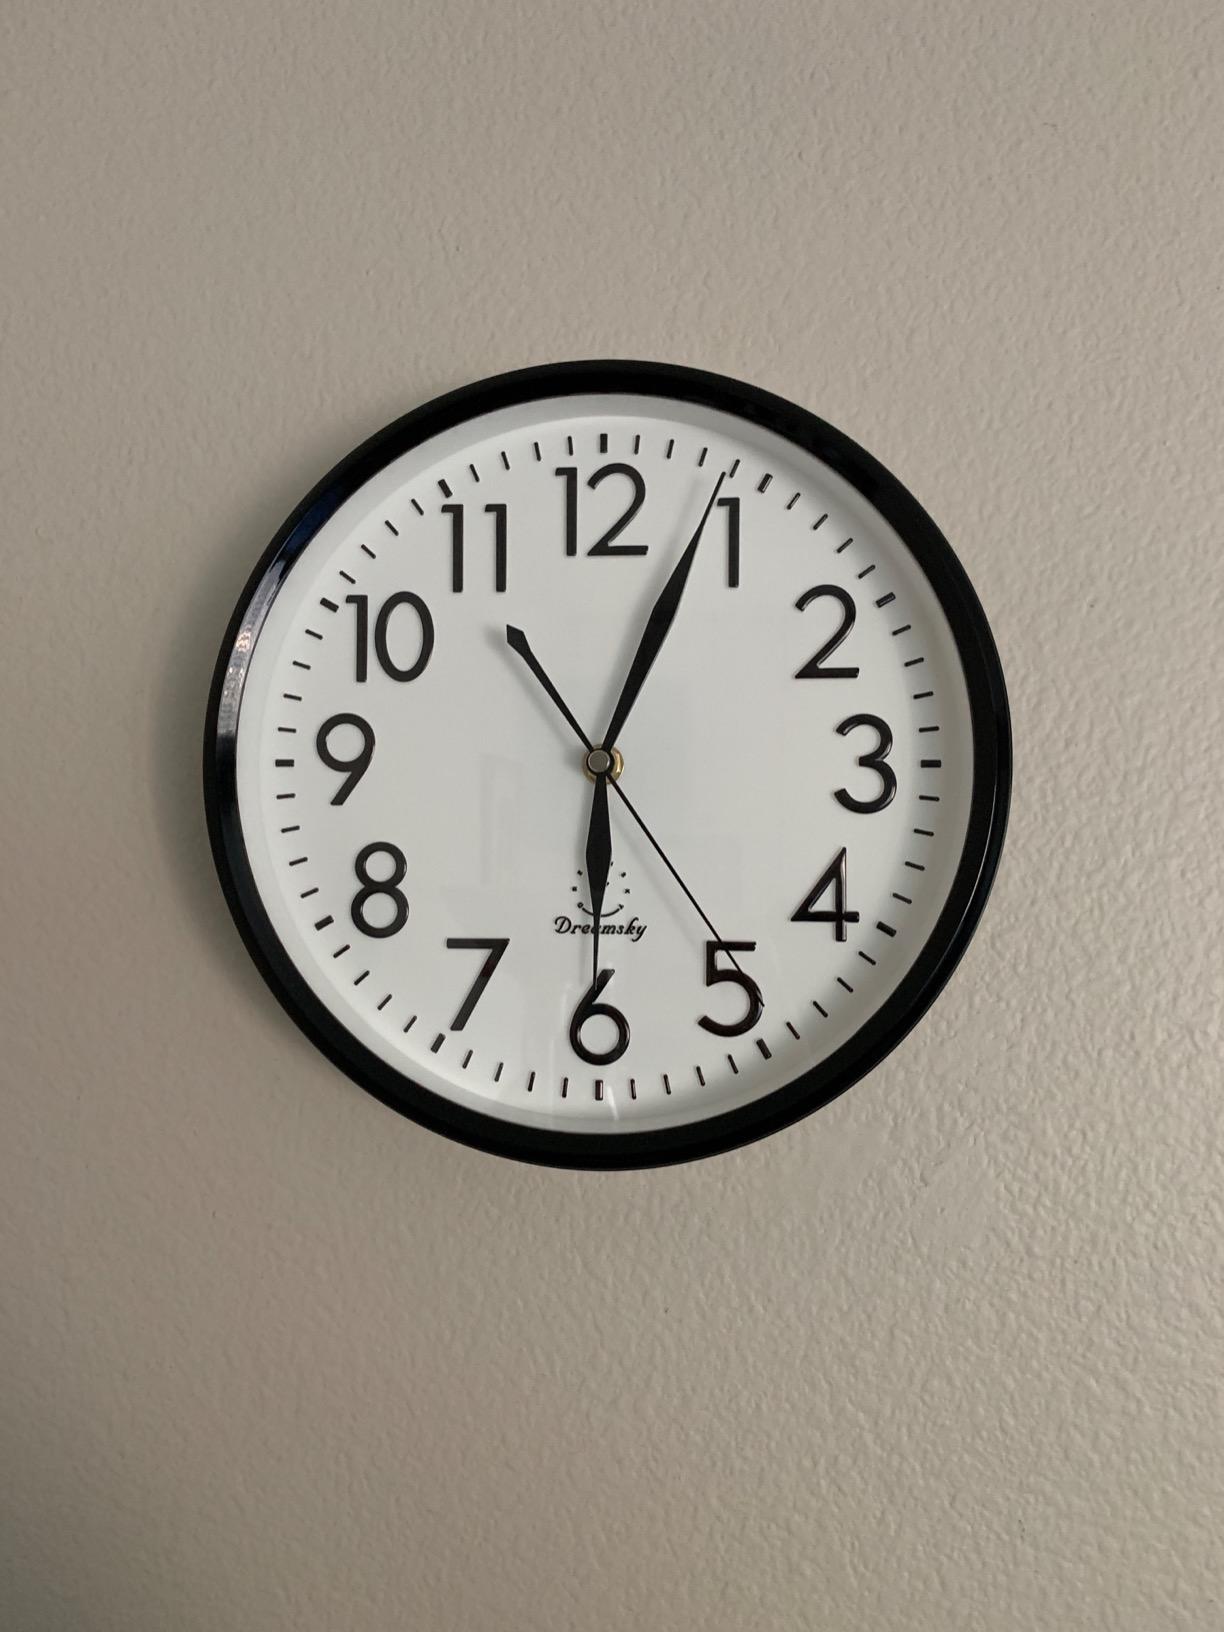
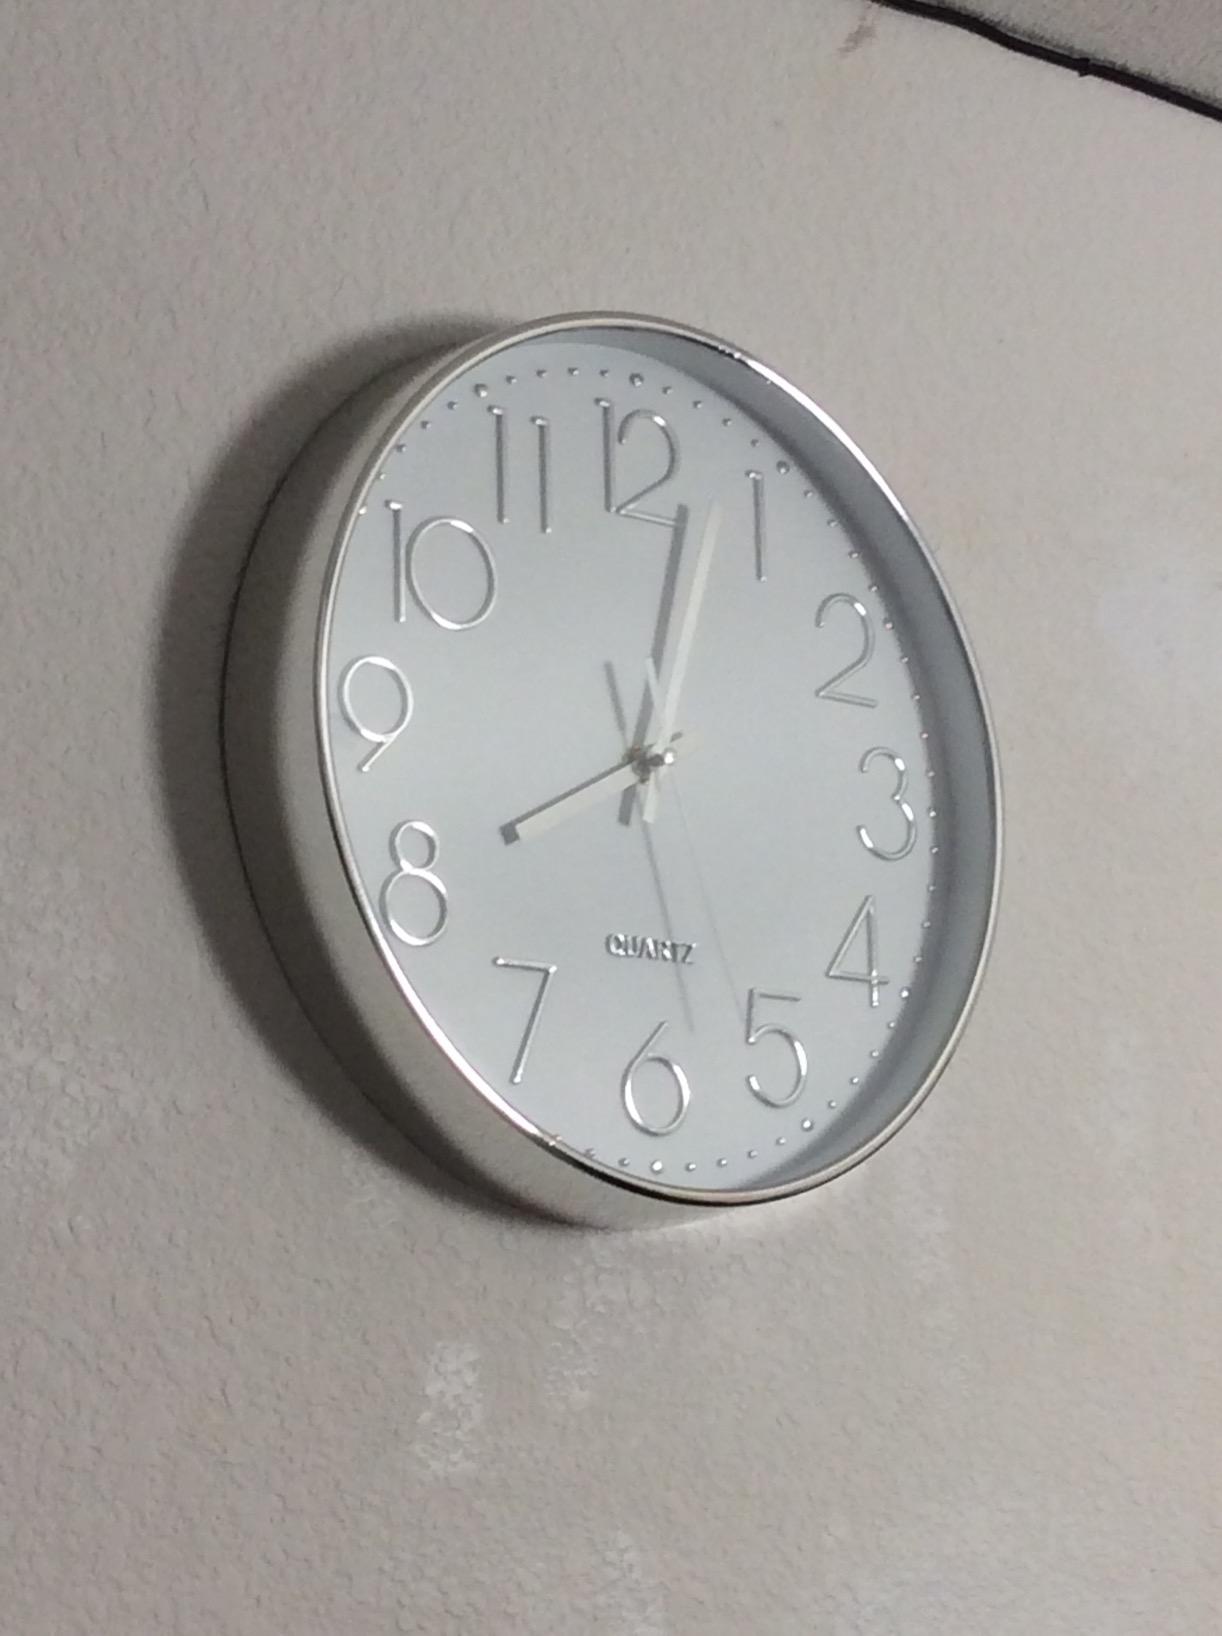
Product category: clock
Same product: no